Pint

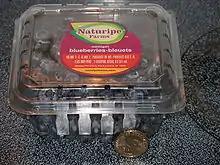
Blueberries labelled in English ("1 US dry pint") and French ("") for sale in the US and Canada

The "Scottish pint" or "", an obsolete Scottish unit, is equal to 1696 mL (2.93 Imperial pints). It remained in use until 1826, surviving significantly longer than most other old Scottish measurements.